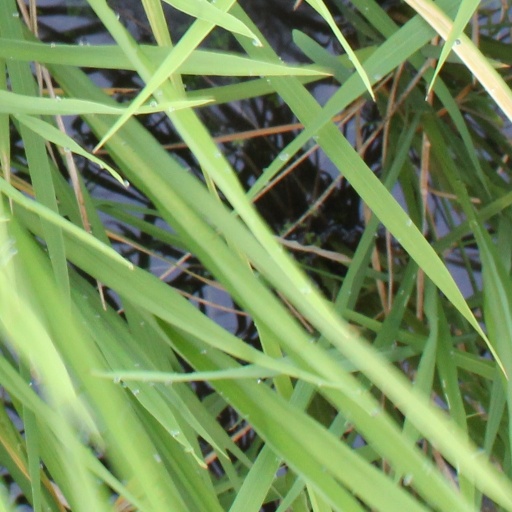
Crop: rice